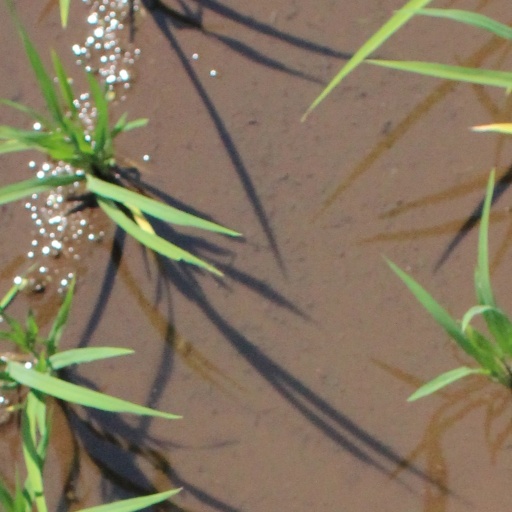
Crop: rice